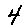
Label: 4